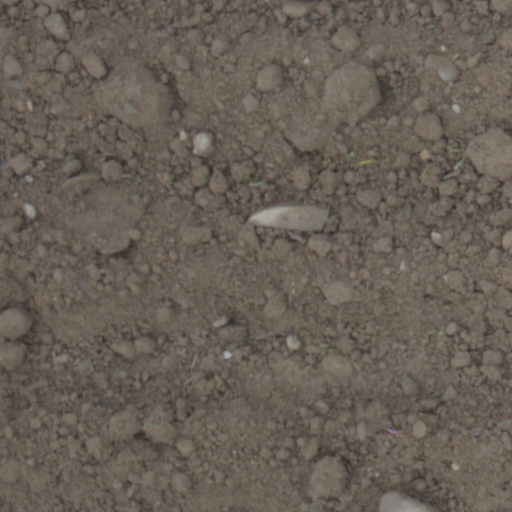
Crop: wheat